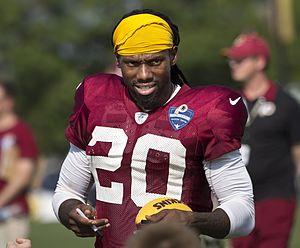
Greg Toler, né le 2 janvier 1985 à Washington, est un américain, joueur professionnel de football américain au poste de cornerback en National Football League. Il est actuellement agent libre.